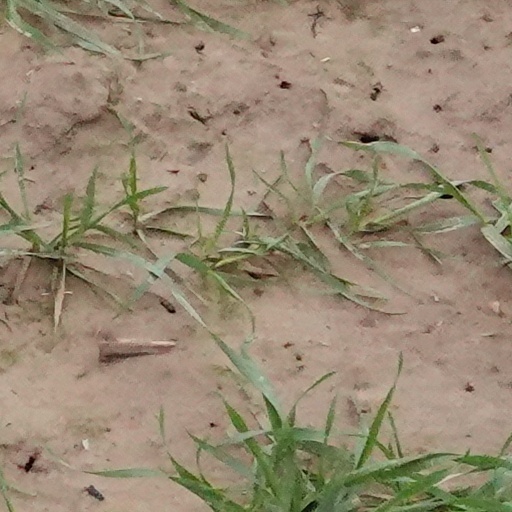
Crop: wheat